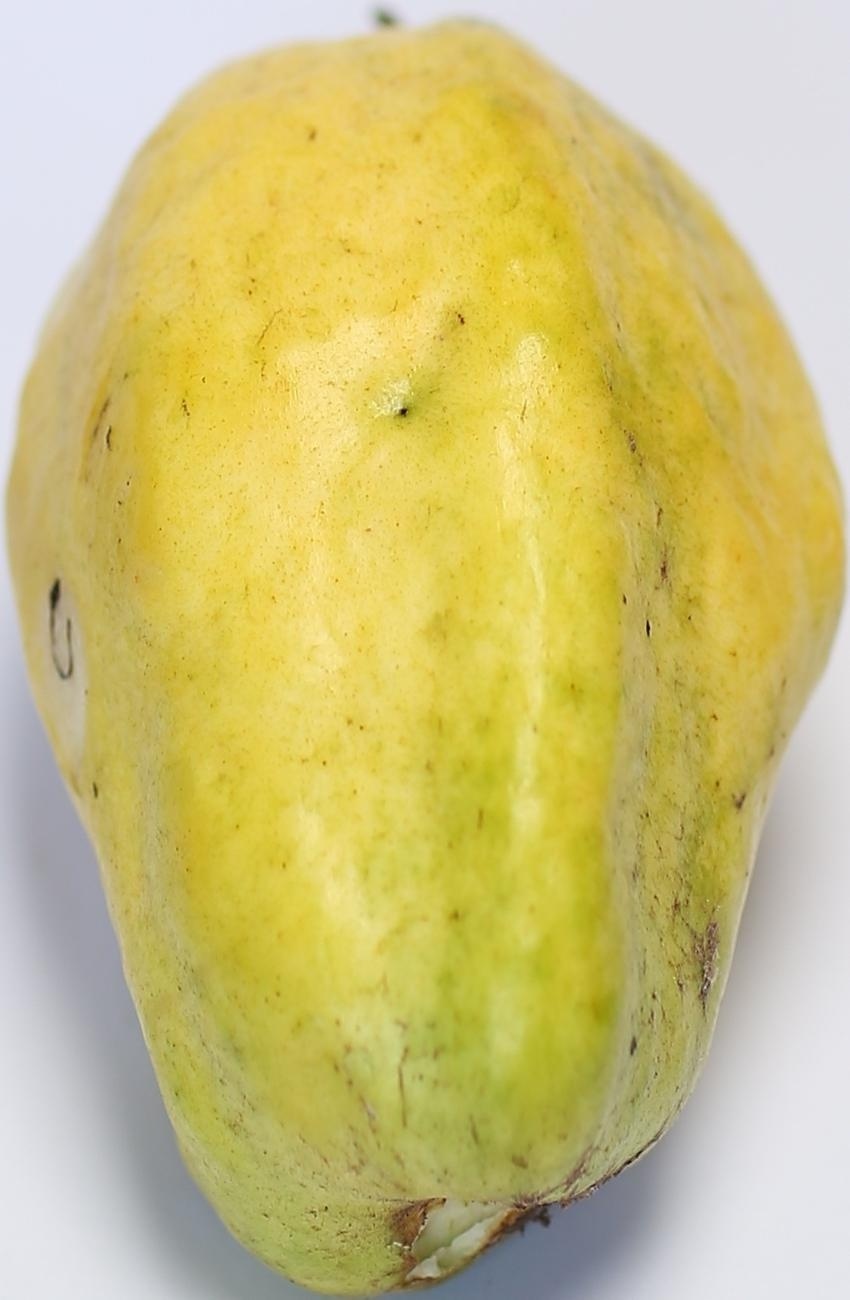
Maturity: mature-green
Variety: thadhrami